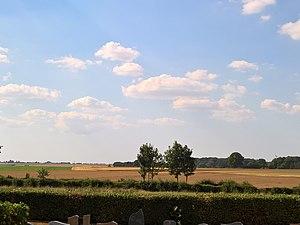
Le Hamel (Oise) - Les champs à la moisson
Le Hamel est une commune française située dans le département de l'Oise en région Hauts-de-France.